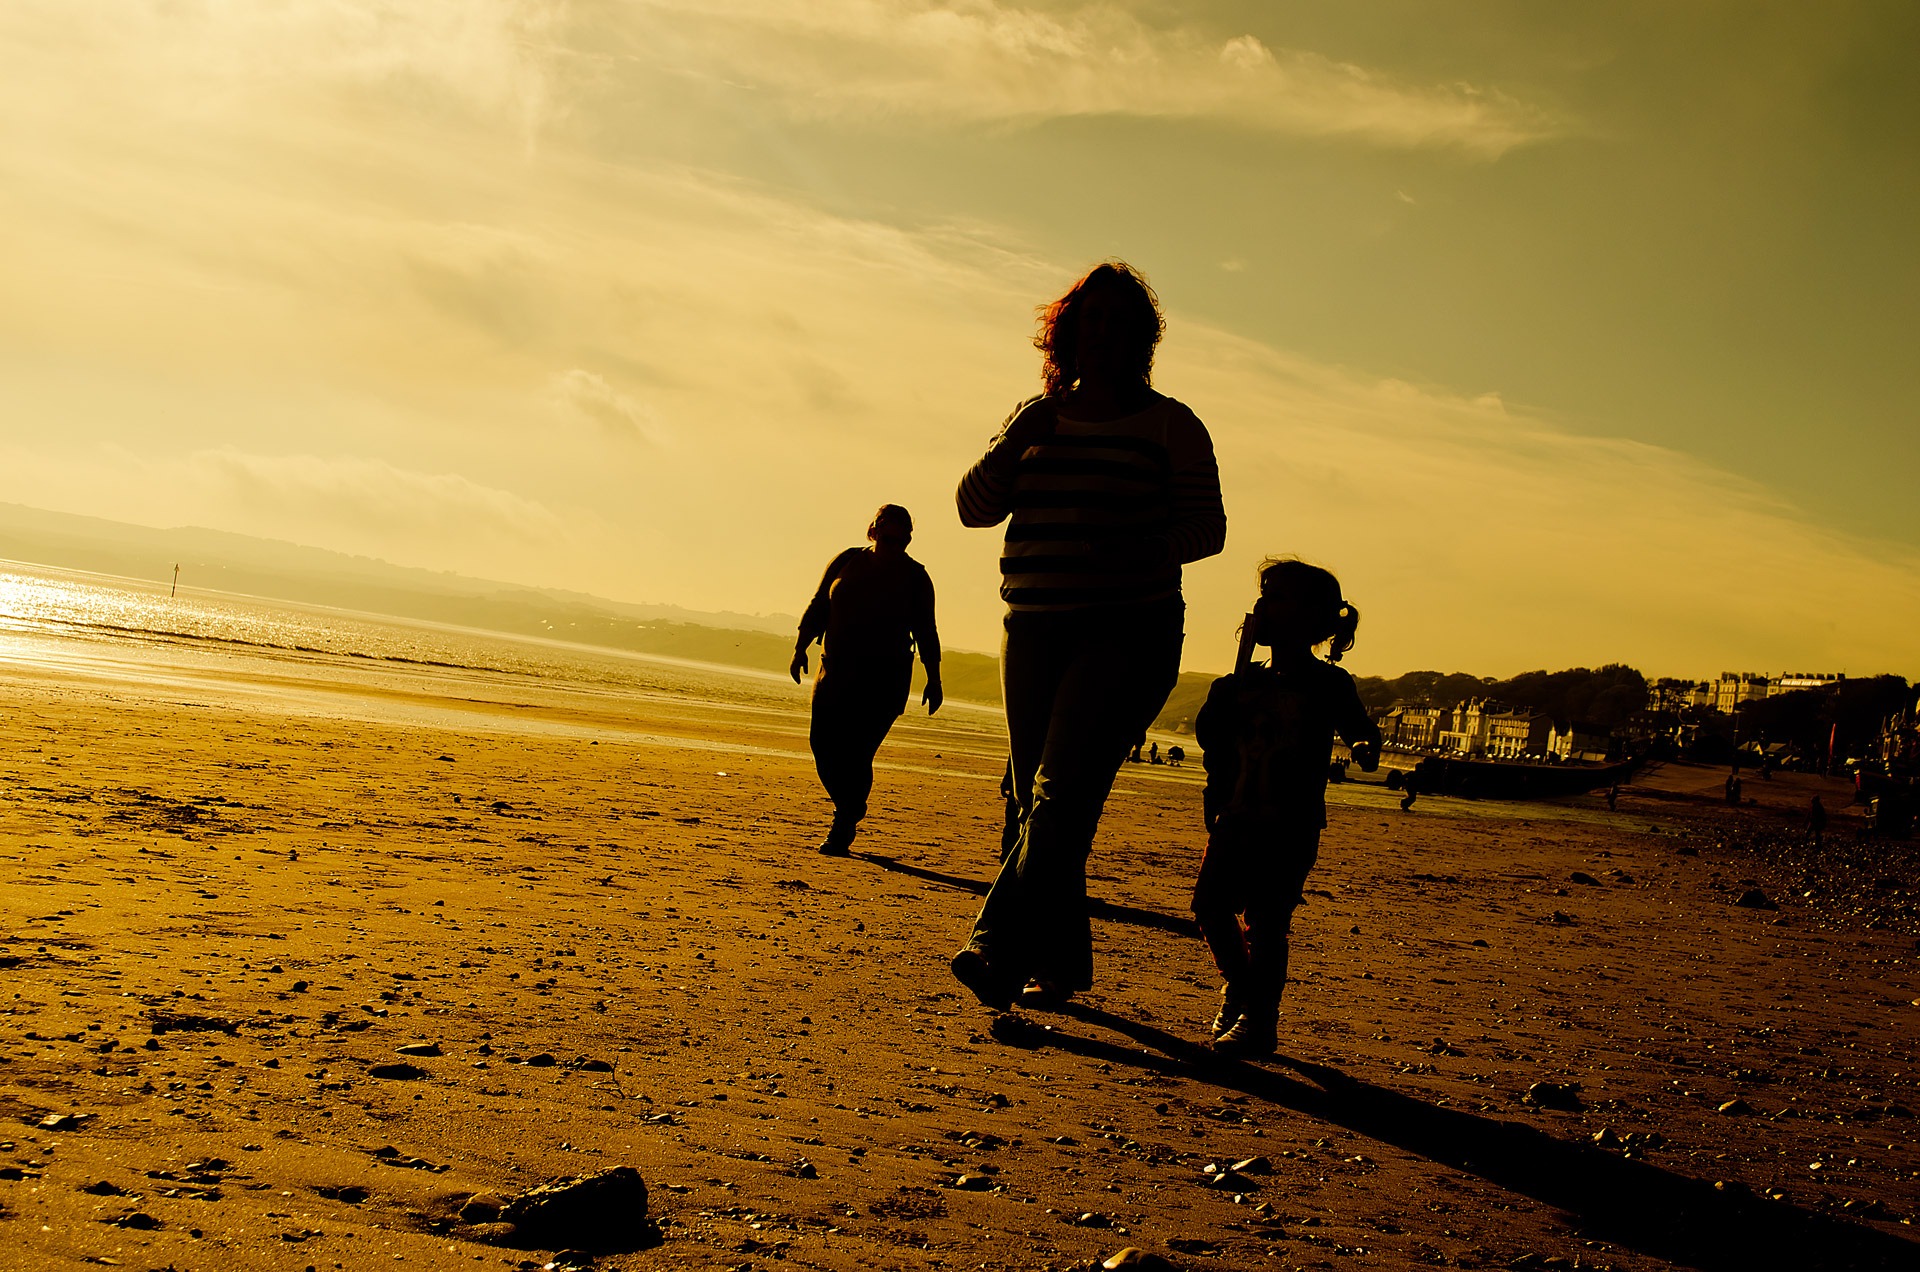
beach, sea, coast, nature, sand, ocean, horizon, silhouette, people, sun, sunrise, sunset, sunlight, morning, dusk, evening, direction, red, fresh, freedom, exercise, yellow, energy, relaxation, background, wallpaper, entertainment, element